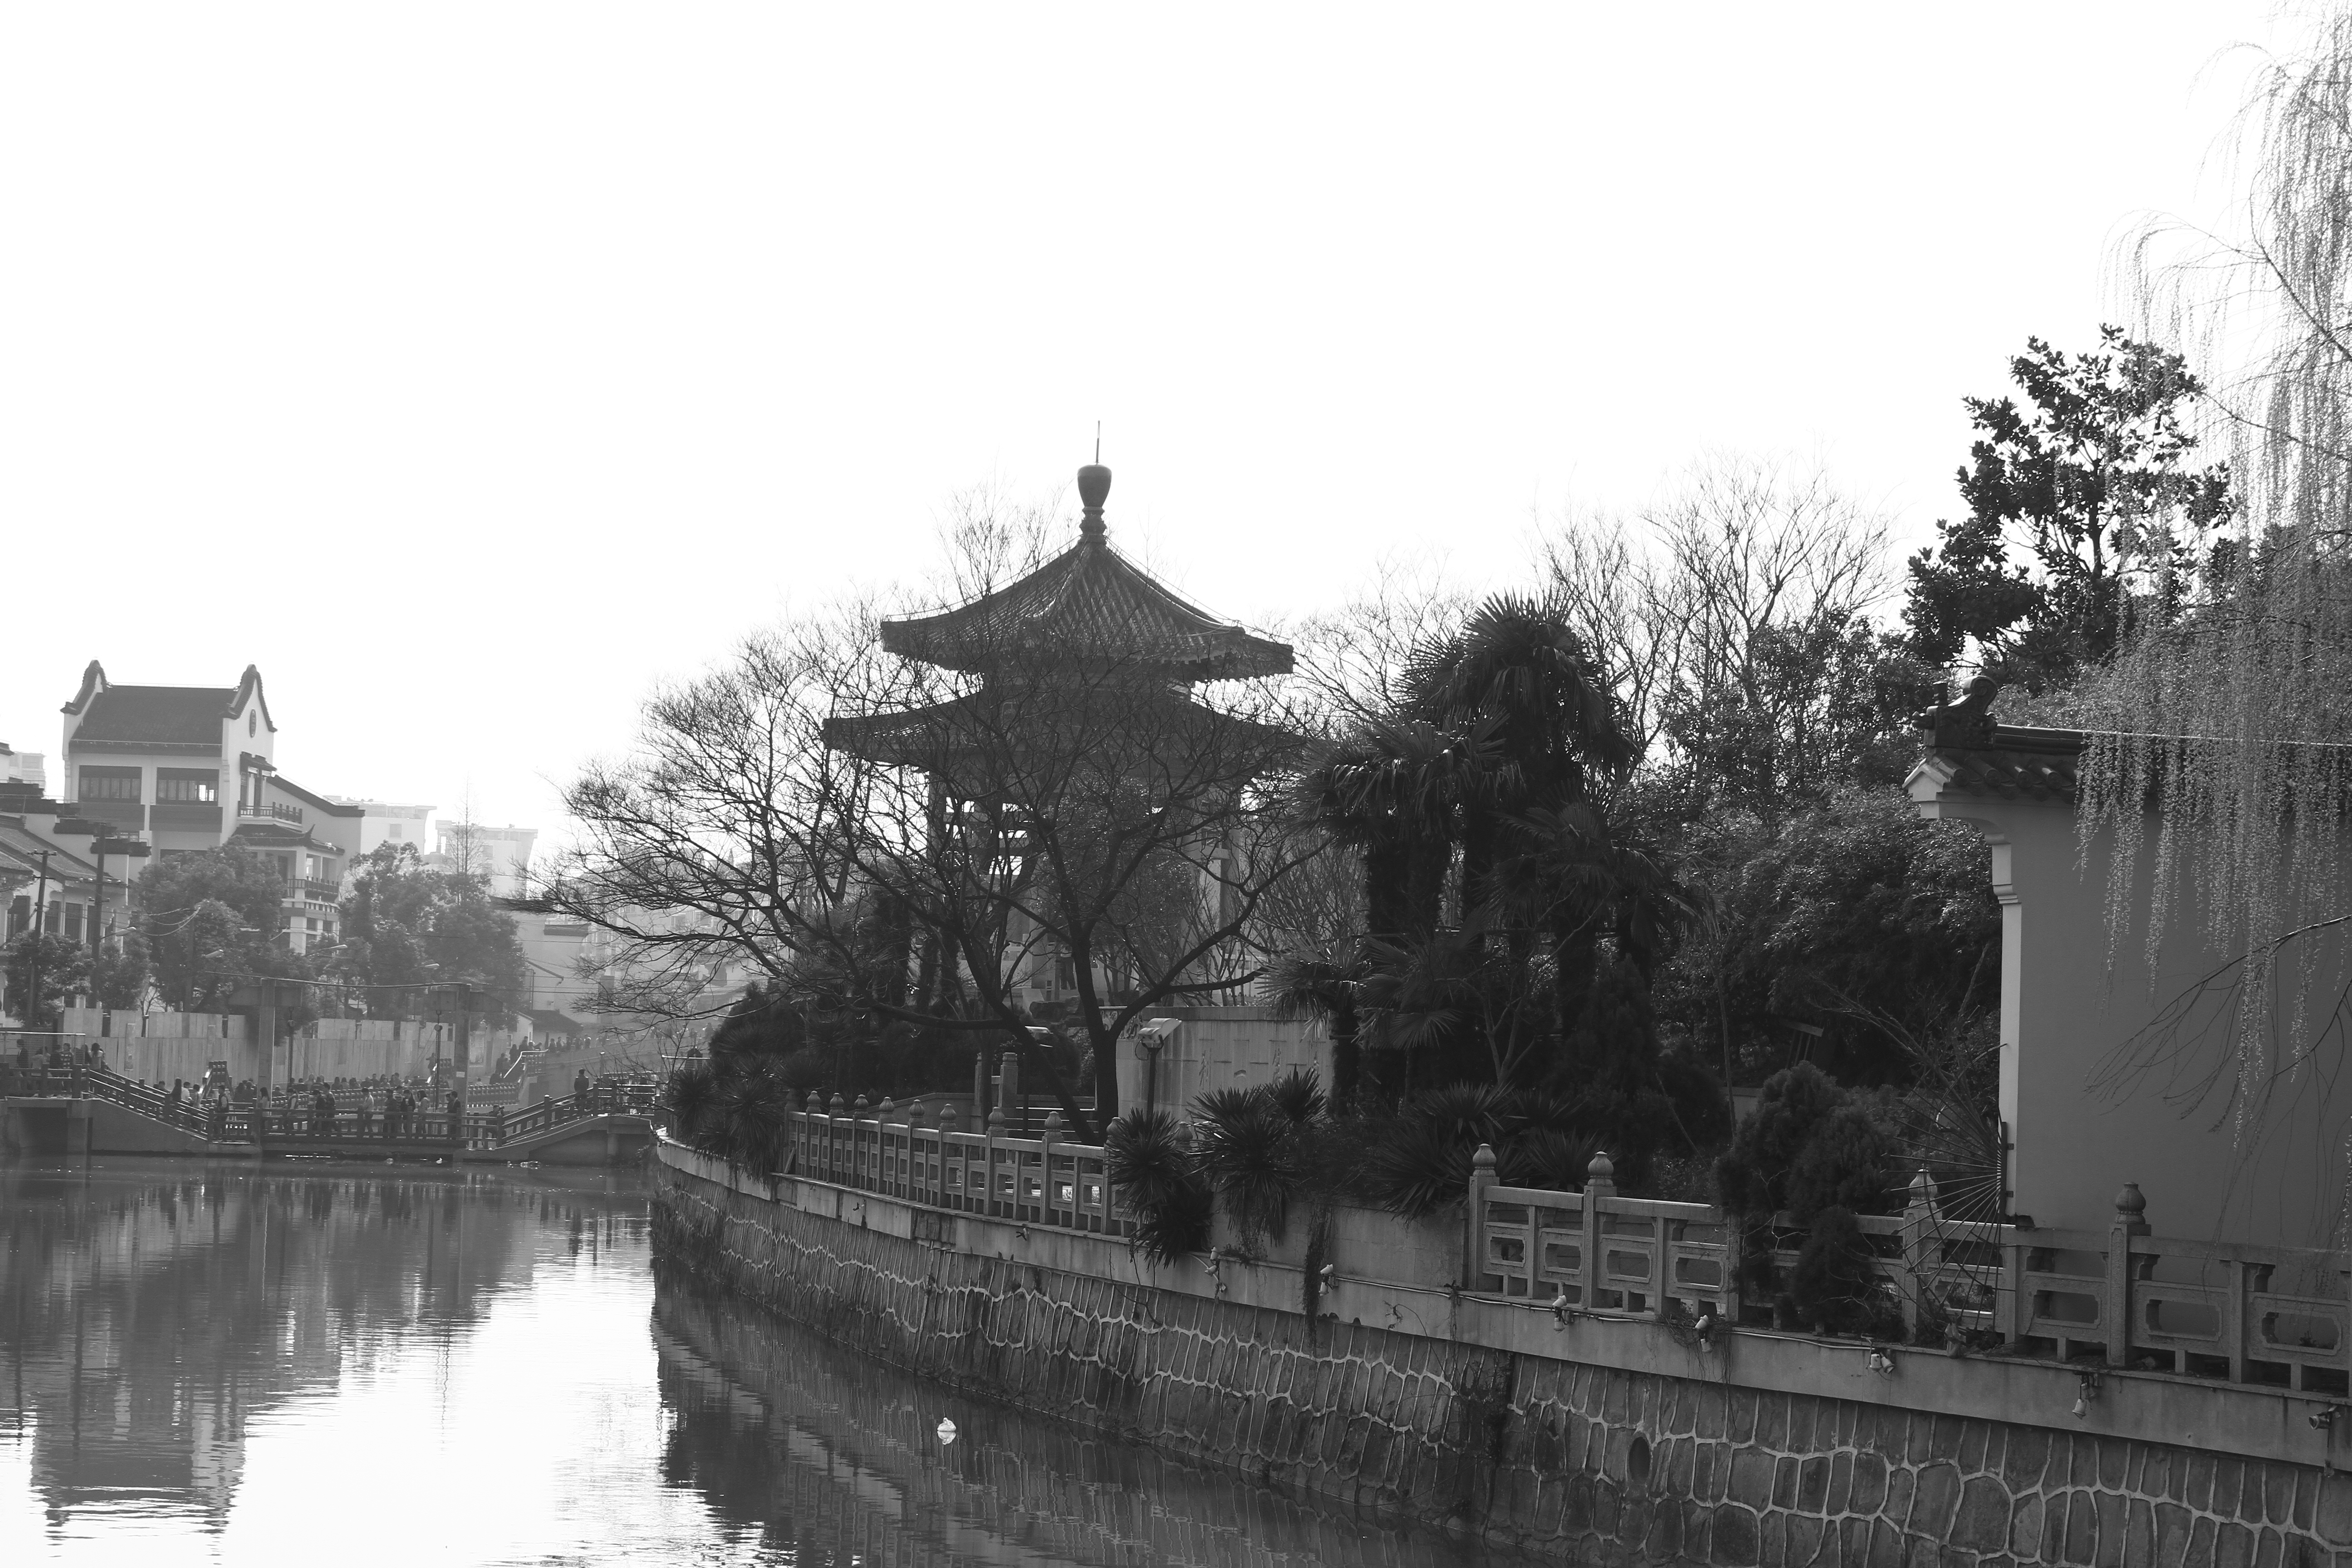
black and white, canal, monochrome, waterway, humanities, watertown, ancient architecture, monochrome photography